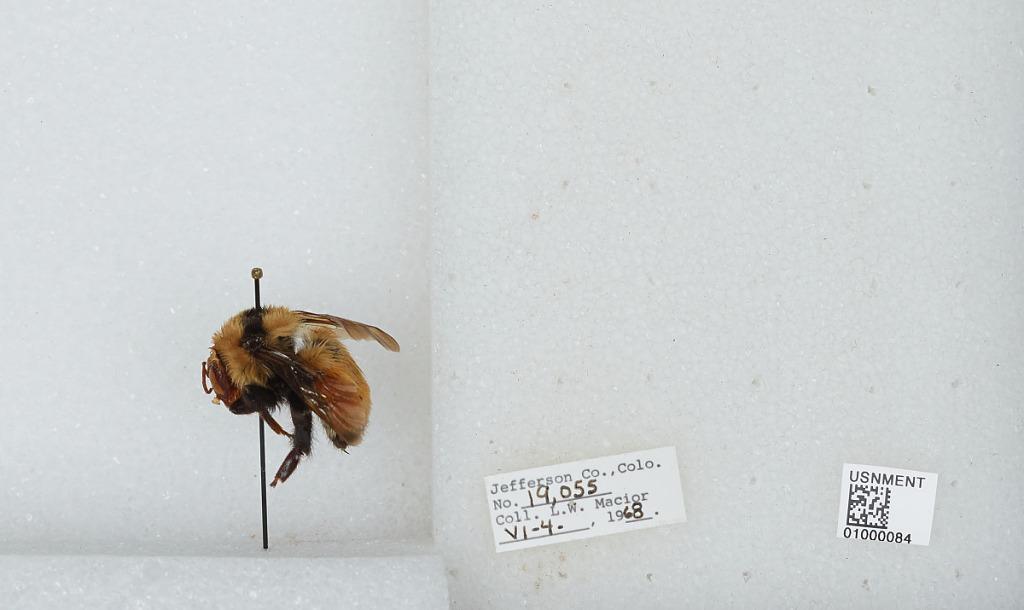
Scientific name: Bombus (Pyrobombus) huntii Greene
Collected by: L. Macior
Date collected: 1968-6-4
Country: United States
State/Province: Colorado
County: Jefferson
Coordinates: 39.3772, -105.801